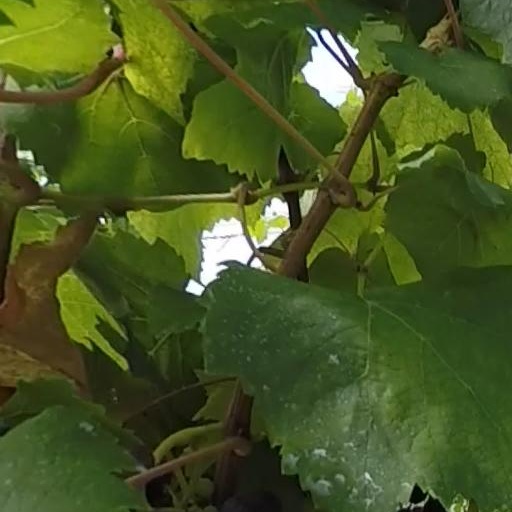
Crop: grape